Narni

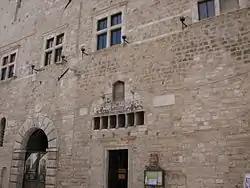
Façade of the Communal Palace.

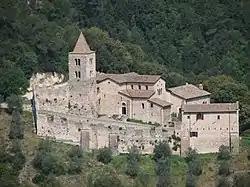
The Abbey of San Cassiano.

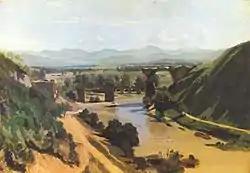
"The Bridge at Narni" by Jean-Baptiste-Camille Corot, 1826

Narni is an ancient hilltown and (municipality) of Umbria, in central Italy, with 19,252 inhabitants (2017). At an altitude of , it overhangs a narrow gorge of the River Nera in the province of Terni. It is very close to the geographical centre of Italy. There is a stone on the exact spot with a sign in multiple languages.